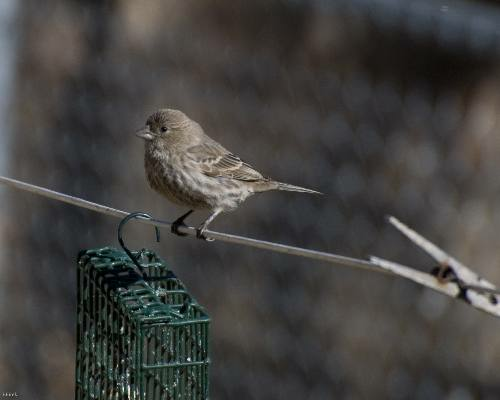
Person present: No